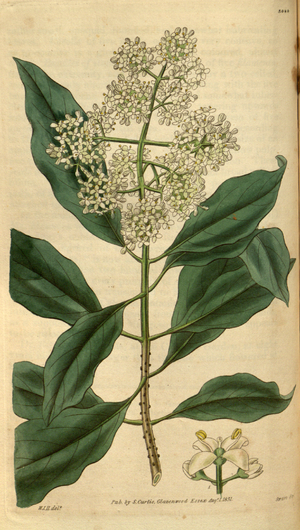
La section Ligustroides rassemble des plantes appartenant au sous-genre Olea et au genre Olea. Le travail de révision de P.S. Green a réorganisé complètement la taxonomie du genre Olea lesquelles sont reprises par des publications récentes. Le type est Olea capensis L.
Olea schliebenii Knobl. est un taxon d'olivier appartenant au genre Olea. Il a été reconnu dans la révision du genre Olea publiée en 2002 par P.S. Green. C'est une espèce endémique de Tanzanie
Olea chimanimani Kupicha est un taxon d'oliviers appartenant au genre Olea. Il a été reconnu dans la révision du genre Olea publiée en 2002 par P.S. Green. C'est une espèce très localisée sur des sols inhospitaliers, dans les Monts Chimanimani situés à cheval sur la frontière séparant la Tanzanie du Zimbabwe.